Flaubert's letters

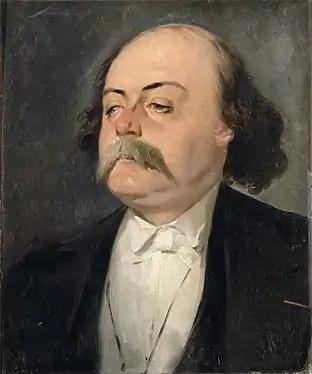
Flaubert at about the age of 50. Portrait by Eugène Giraud

The letters of Gustave Flaubert, the 19th-century French novelist, range in date from 1829, when he was 7 or 8 years old, to a day or two before his death in 1880. They are considered one of the finest bodies of letters in French literature, admired even by many who are critical of Flaubert's novels. His main correspondents include family members, business associates and fellow-writers such as Théophile Gautier, the Goncourt brothers, Guy de Maupassant, Charles Augustin Sainte-Beuve, George Sand, Ivan Turgenev and Émile Zola. They provide a valuable glimpse of his methods of work and his literary philosophy, as well as documenting his social life, political opinions, and increasing disgust with bourgeois society.